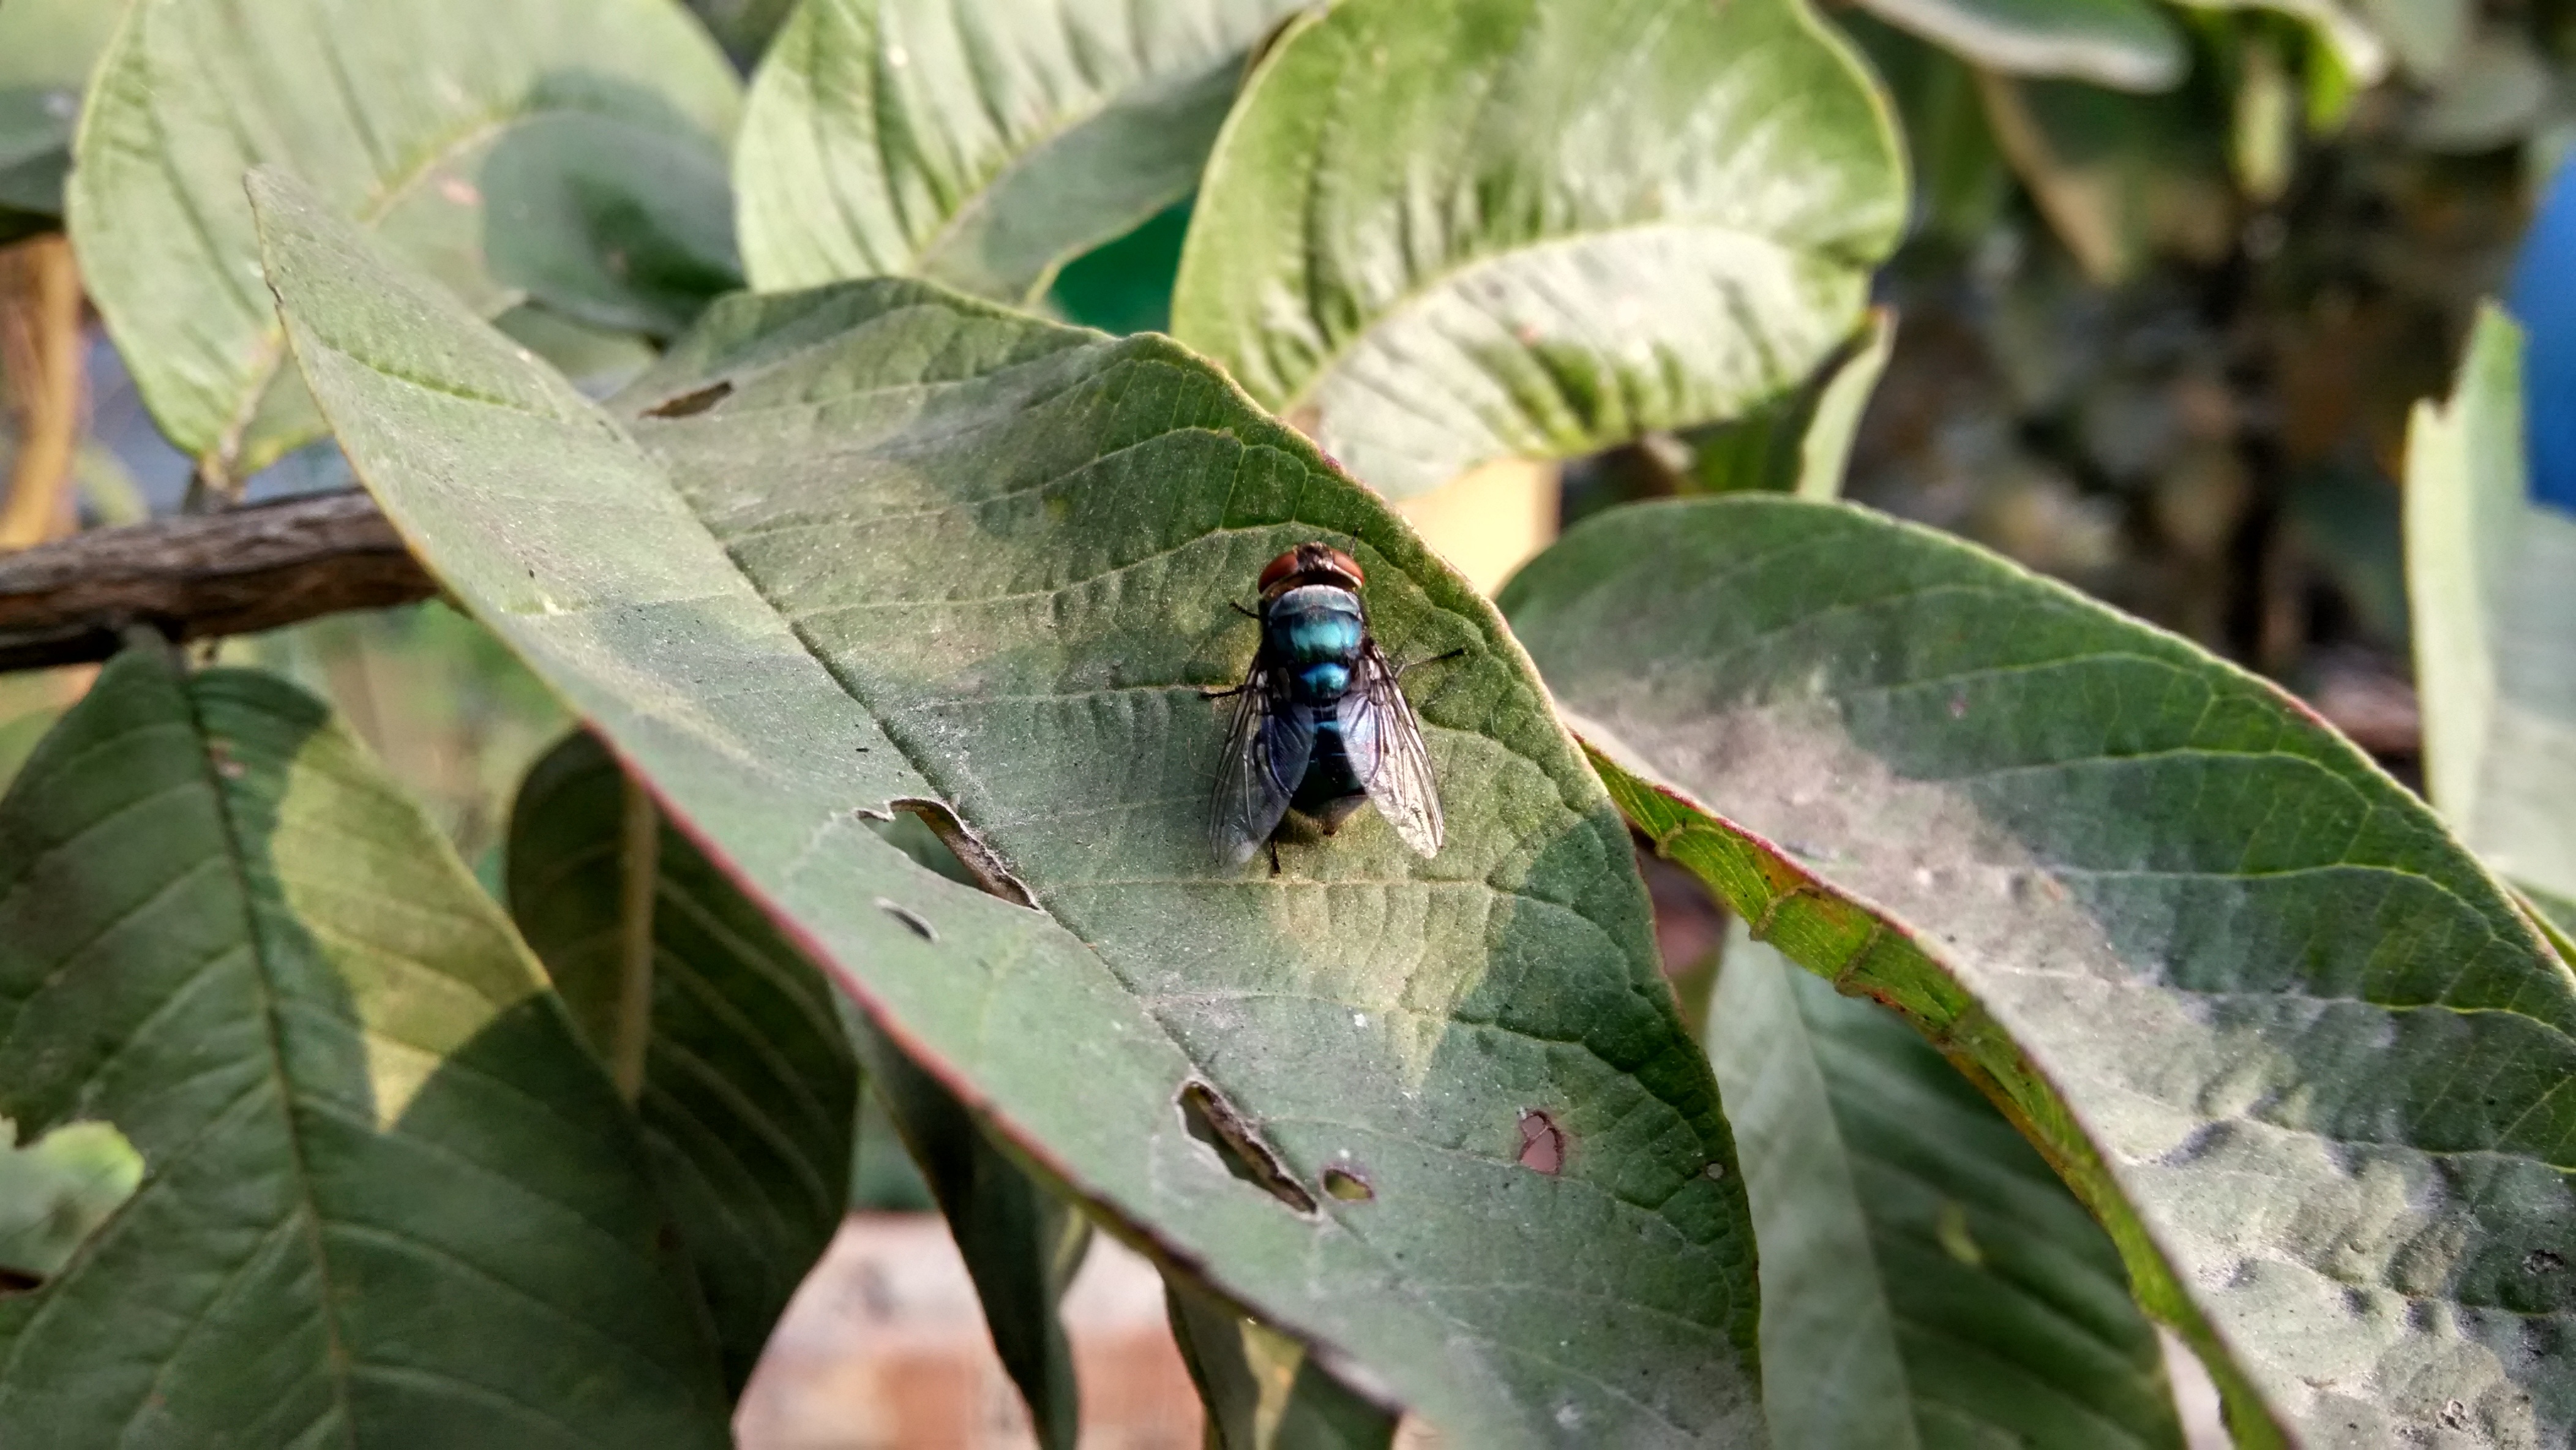
nature, leaf, flower, fly, insect, botany, fauna, invertebrate, moths and butterflies